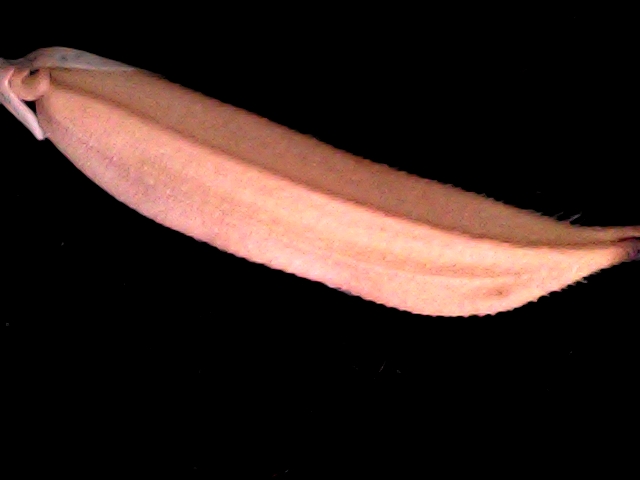
Rice variety: BD70